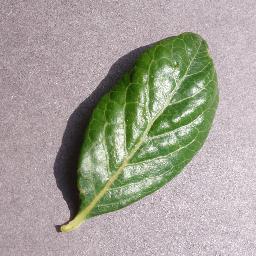
Label: Blueberry___healthy